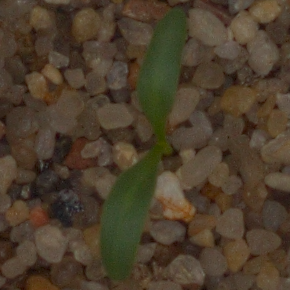
Label: sugar_beet